Neighborhoods of Beersheba

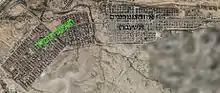
Aerial photo of the Nahal Beka neighborhood with watermark

Nahal Ashan ("Smoke River", "Ashan River"), also known as Neve Menachem ("Menachem Oasis") is the westernmost neighborhood in Beersheba. It was built in the past decade and consists largely of private homes. The Neighberhood is built south west of the Ashan River (Nahal Ashan) and Ashan River is named after the biblical Ashan city in the Judea region.